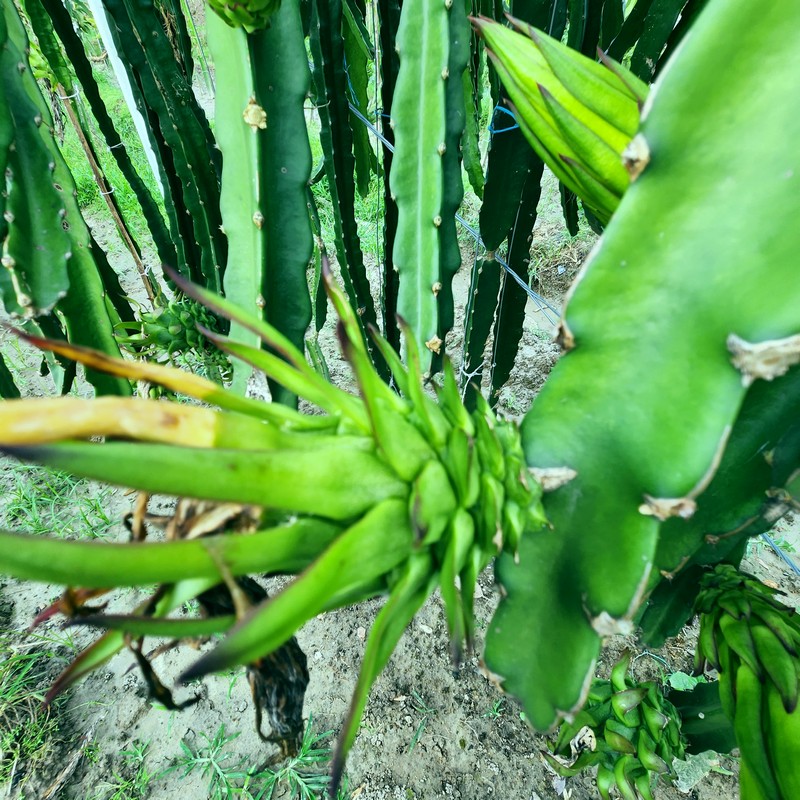
Label: Immature Dragon Fruit